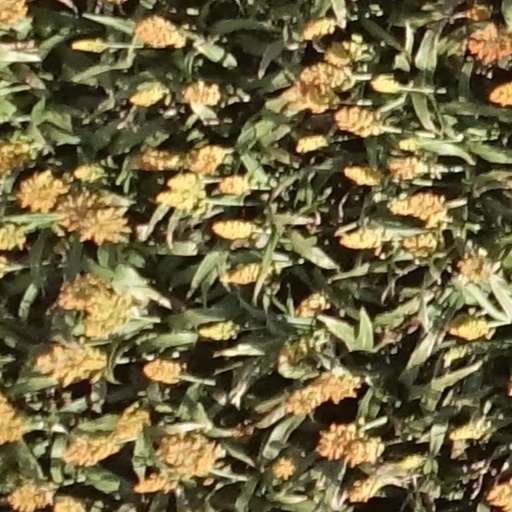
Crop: sorghum